Sheregesh

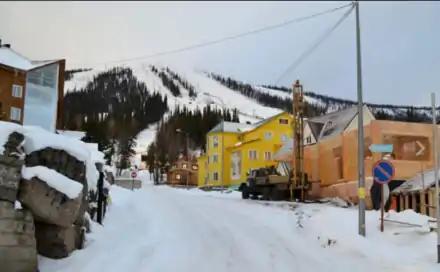
The Sheregesh ski resort at Mount Zelenaya

As of 2018, 19 ski lifts operate in Sheregesh ski resort, open from 9 to 17. Since 2015 lift pass for use on all ski lifts is available.